Ny Carlsberg Vej

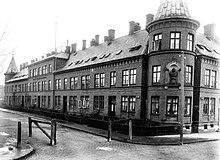
The no longer existing side street Theophilus Hansens Gade with workers' housing, photographed by Frederik Riise

In 1880 J. C. Jacobsen terminated his son's lease. Carl Jacobsen responded by purchasing Gamle Bakkegård and constructing his own brewery on part of the land. With his father's consent he named it Ny Carlsberg (New Carlsberg), while Carlsberg's name was changed to Gammel Carlsberg (English: Old Carlsberg). Carl Jacobsen resided at Fanke Bakkegård for a few years but then replaced it with a new house. In 1883, Bakkegårdsvej was renamed Ny Carlsberg Vej after his brewery.